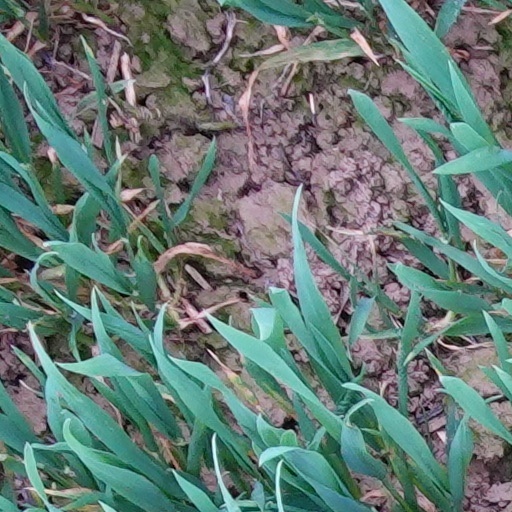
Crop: wheat